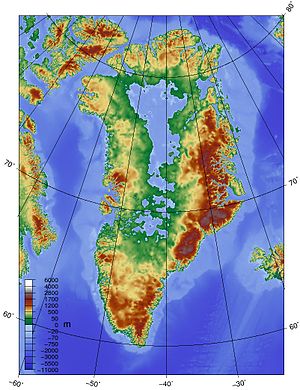
Grønlands Grand Canyon
Topografisk kort af undergrunden under isen
"Grønlands ""Grand Canyon"", også kendt på engelsk som Greenland's Grand Canyon eller af nogle medier døbt Mega Canyon, er en grønlandsk kløft, der er blevet opdaget under indlandsisen i det nordøstlige Grønland.